Cosmos People

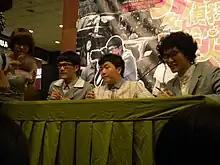
Cosmos People in 2010. Jade (left), WeiPun (center), A-Kui (right).

In 2011, the service ended for both of them, and FunQ also returned from music school in America. They released the song "War Song", using Nirvana's "Smells Like Teen Spirit" as inspiration for the arrangement.